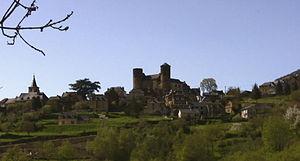
Cet article recense de manière non exhaustive les châteaux, maisons fortes, mottes castrales, situés dans le département français de l'Aveyron. Il est fait état des inscriptions et classements au titre des monuments historiques.